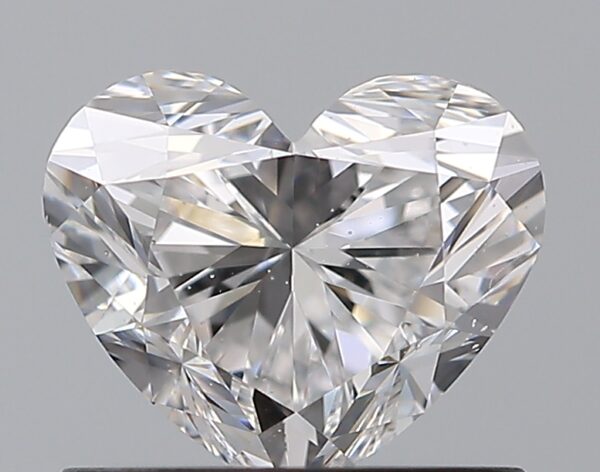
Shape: heart
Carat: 0.8
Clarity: VS2
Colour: D
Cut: EX
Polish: EX
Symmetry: EX
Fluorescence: N
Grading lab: GIA
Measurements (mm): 5.39 x 6.41 x 3.87